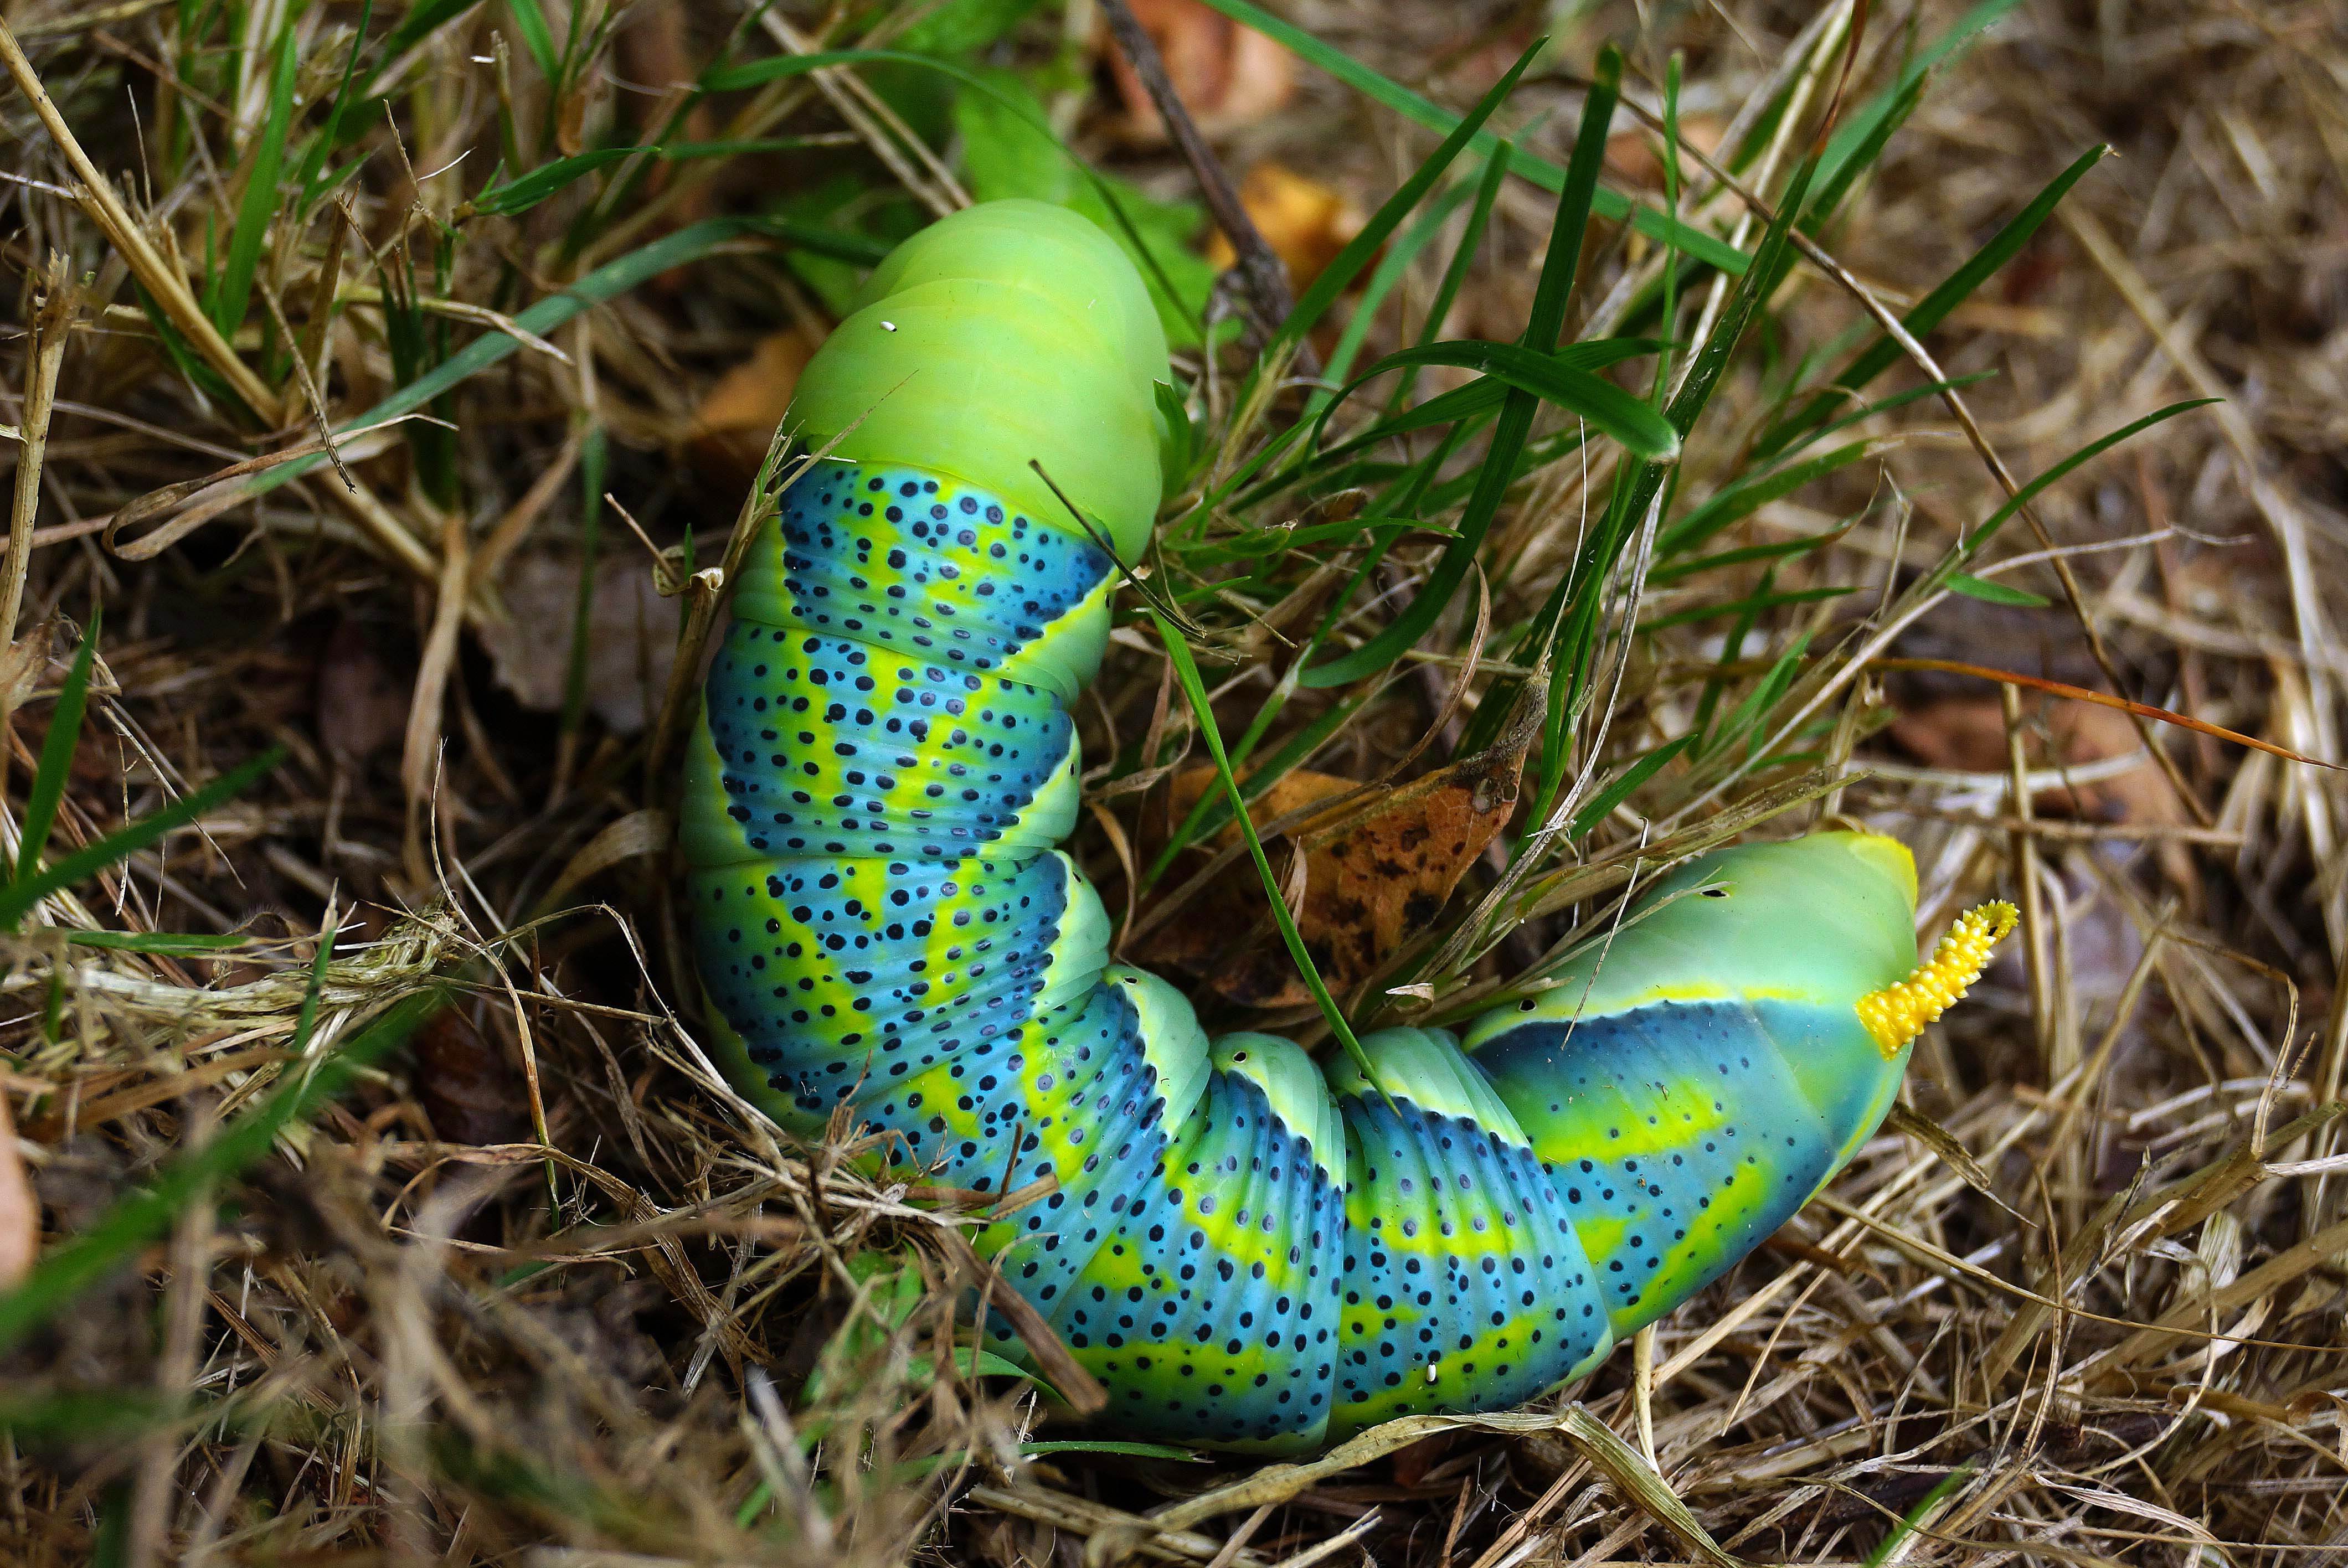
nature, photo, wildlife, macro, reptile, amphibian, fauna, green lizard, animals, snake, naturaleza, a77, g, ggl1, gaby1, xovesphoto, animales, gabrielcorua, xelodegalicia, sonya77v, sonyslta77v, acherontiaatropos, macro photography, lacerta, colubridae, lacertidae